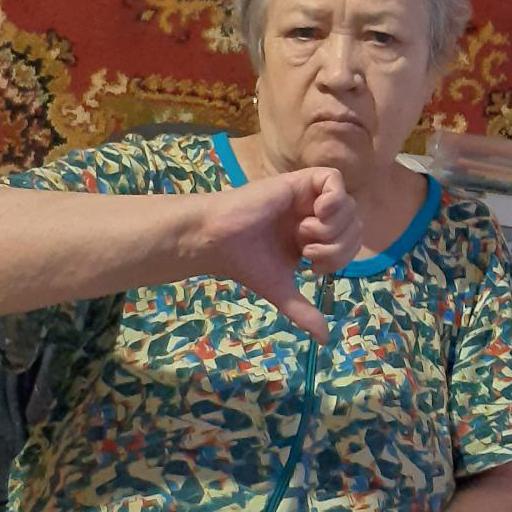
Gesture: dislike